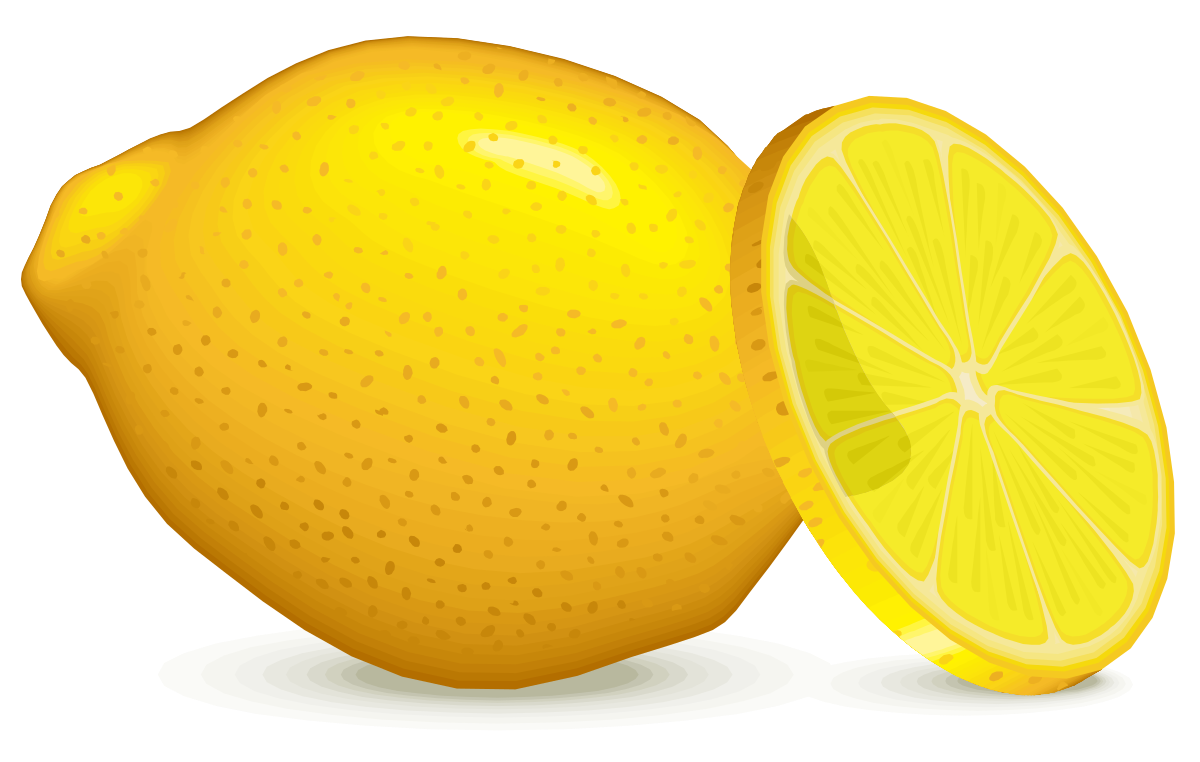
Label: Lemon